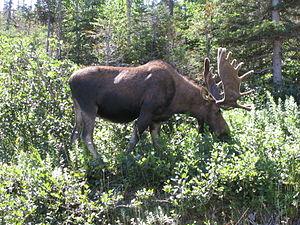
Les Béothuks sont les habitants autochtones de l’actuelle région de Terre-Neuve au Canada, lors de l'invasion européenne au XVᵉ siècle. Le peuple est officiellement déclaré éteint en tant que groupe ethnique distinct en 1829 avec le décès de Shanawdithit, la dernière survivante répertoriée.
Le parc national de la Biebrza est un parc national se situant dans le voivodie de Podlachie, au nord-est de la Pologne, situé le long la rivière Biebrza. La quasi-totalité de la vallée de la Biebrza est protégée, depuis les sources de la rivière jusqu'à son embouchure dans la Narew.
Le parc national du Gros-Morne est un parc canadien, situé sur la côte occidentale de l'île de Terre-Neuve, dans la province de Terre-Neuve-et-Labrador à environ 700 km à l'ouest de Saint-Jean. Il est nommé d'après le Gros Morne, le second plus haut sommet de l'île.